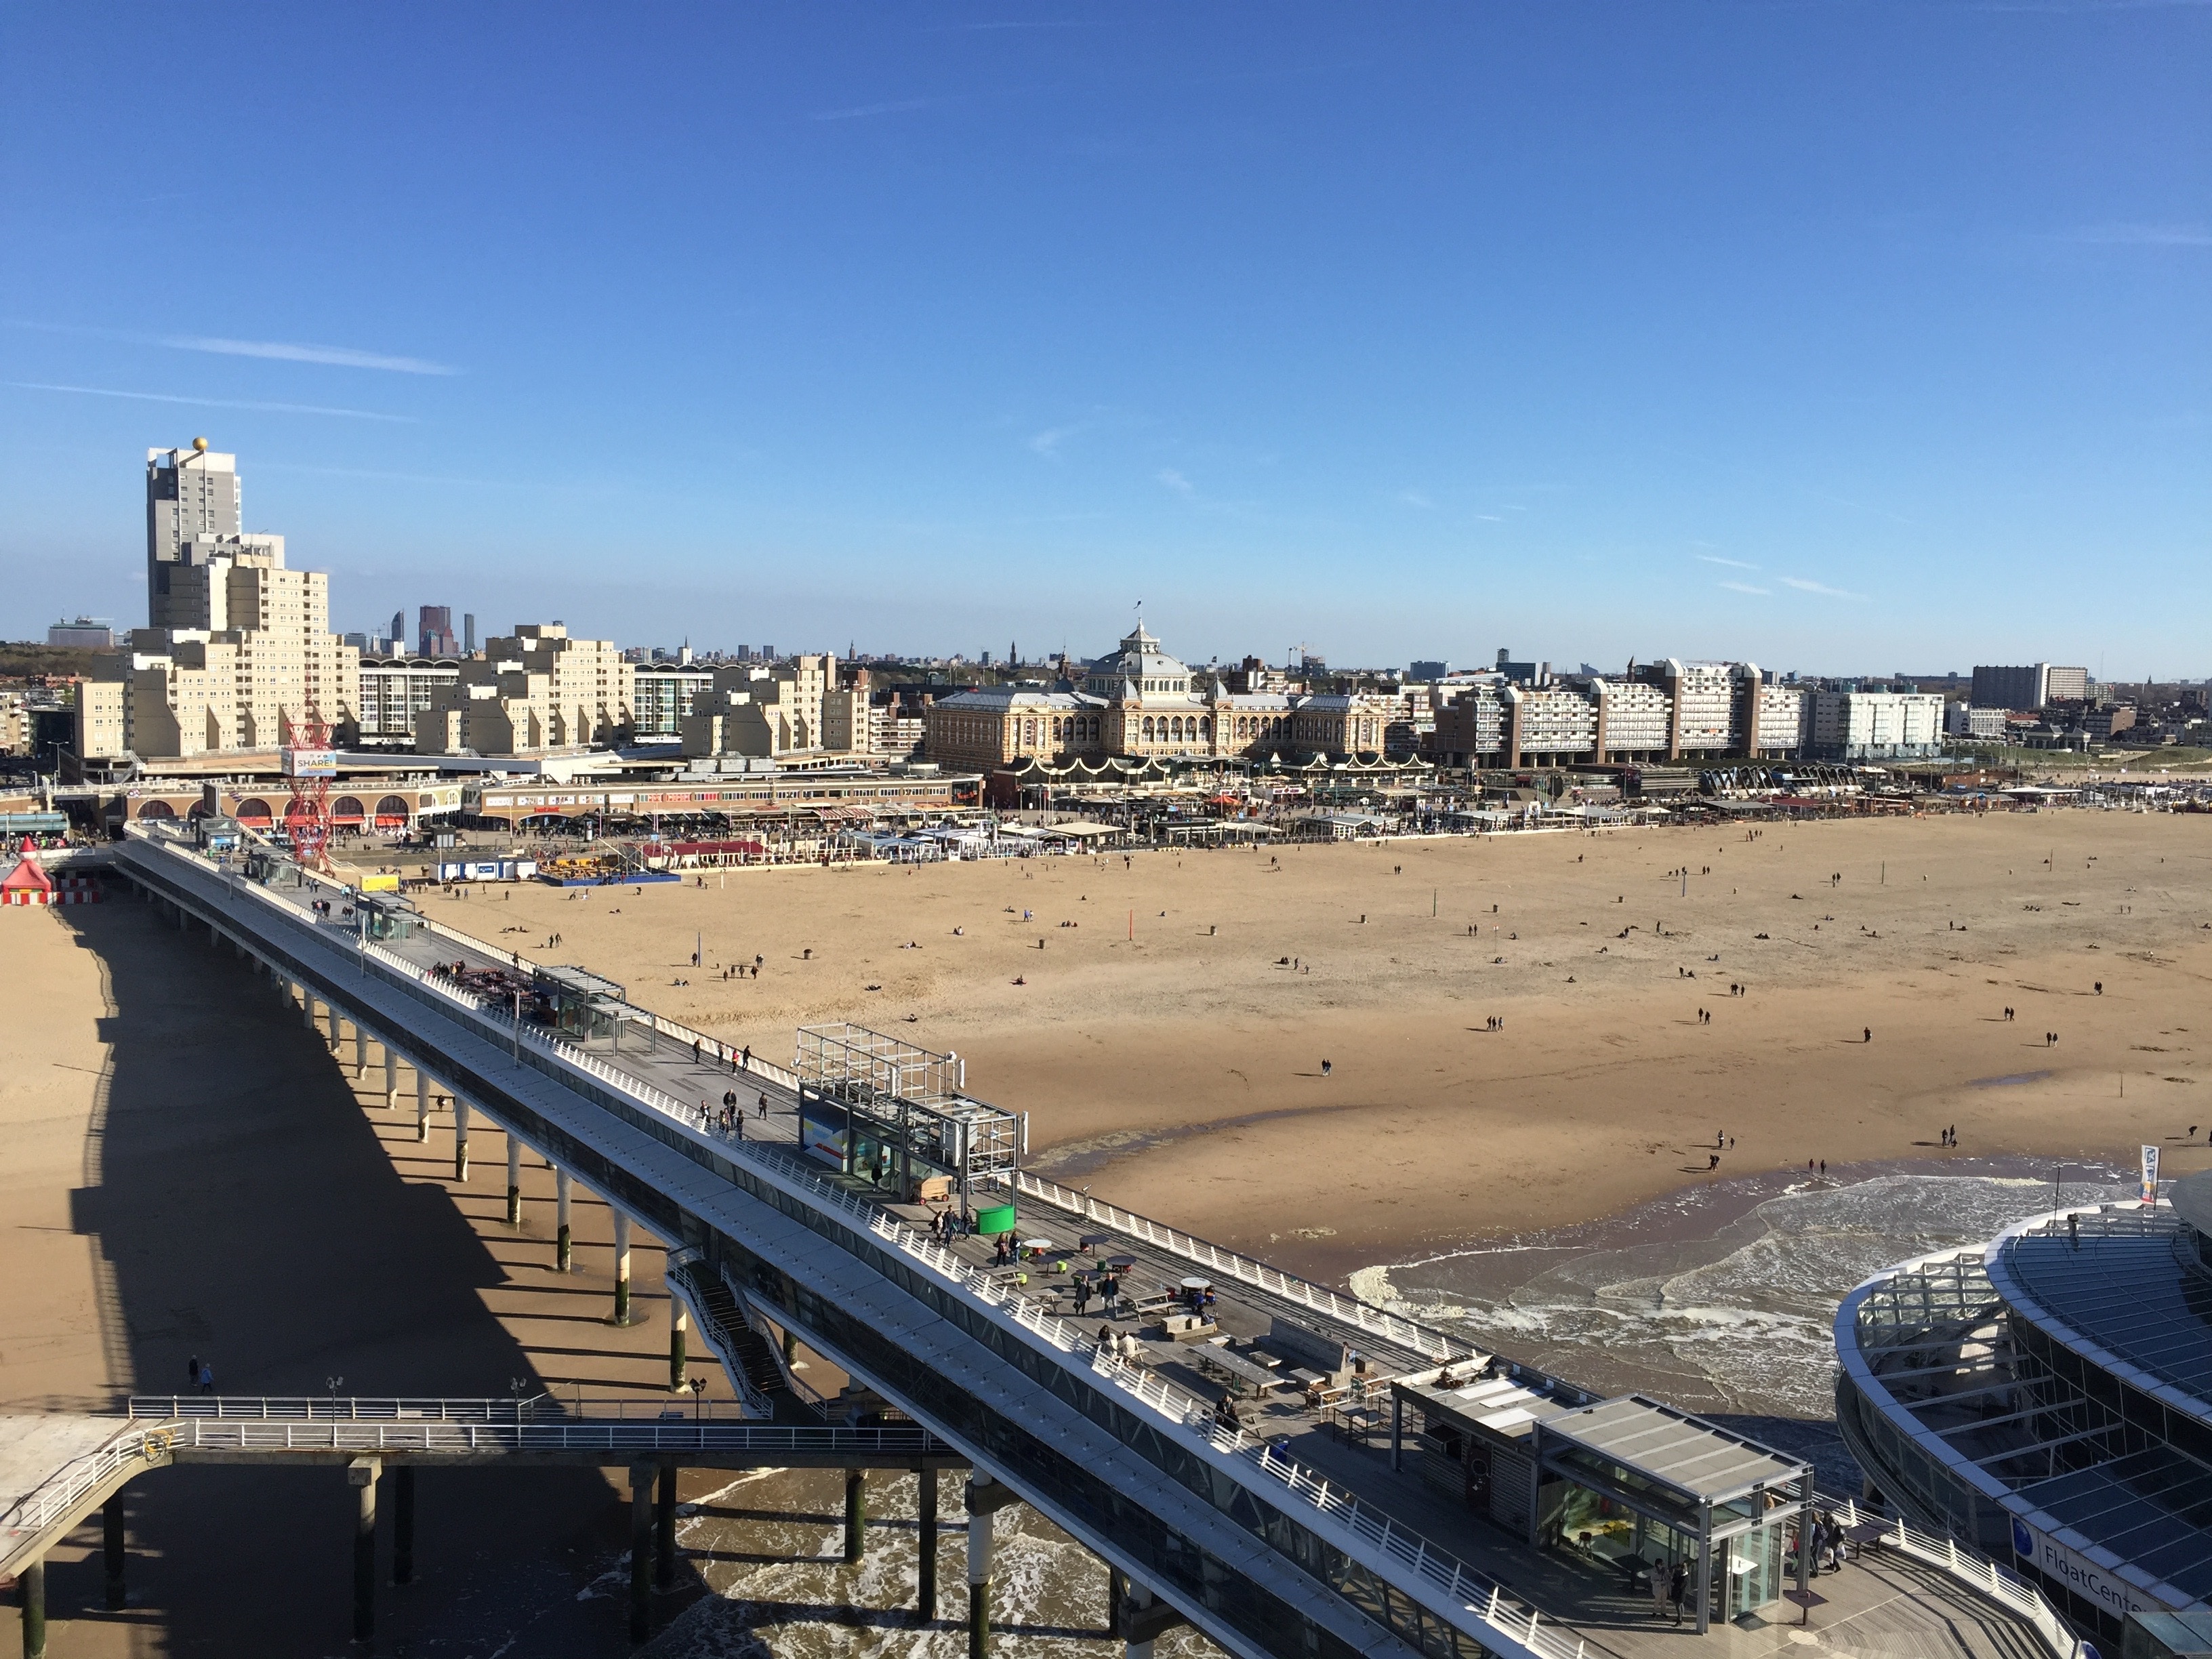
beach, sea, coast, boardwalk, bridge, skyline, walkway, cityscape, tower, landmark, port, waterway